Minneapolis–Saint Paul

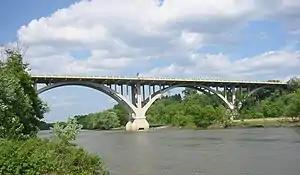
The Mendota Bridge over the Minnesota River between Fort Snelling and Mendota

In the 20th century, the Twin Cities area expanded outward significantly. Automobiles made it possible for suburbs to grow greatly. The area now has a number of freeways, and many traffic cameras and ramp meters to monitor and manage traffic congestion. There is some use of HOV (high-occupancy vehicle) express lanes, which is becoming more common. To use an express lane, a driver must have a MnPASS transponder or at least one passenger. MnPASS rates are determined by the amount of traffic on the road and/or the time of day. During non-peak times, the MnPASS express lanes, except those on Interstate 394 (I-394) between Minnesota Highway 100 (MN 100) and I-94, are open to all traffic.